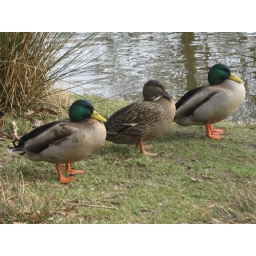
2 drakes standing guard over this female